Tazoe Station

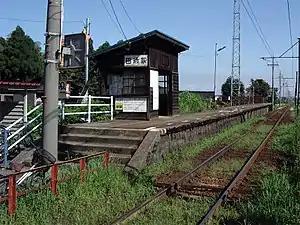
Tazoe Station in August 2008

is a railway station in the town of Tateyama, Toyama, Japan, operated by the private railway operator Toyama Chihō Railway.